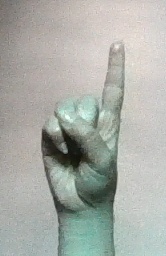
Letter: bb